Blended whiskey

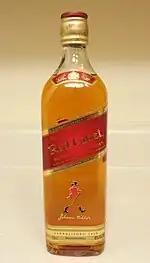
Johnnie Walker Red Label, the most popular brand of blended Scotch worldwide

Under Scotch Whisky Regulations, "Blended Malt Scotch Whisky" means a blend of two or more single malt Scotch whiskies that have been distilled at more than one distillery; "Blended Grain Scotch Whisky" means a blend of two or more single grain Scotch whiskies that have been distilled at more than one distillery; and "Blended Scotch Whisky" means a blend of one or more single malt Scotch whiskies with one or more single grain Scotch whiskies. The regulations also allow the addition of caramel color, regardless of whether the final product is labeled as blended or not.